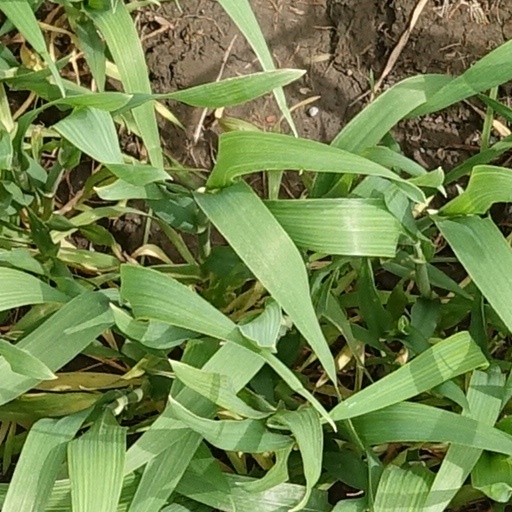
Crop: wheat